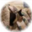
Label: cat